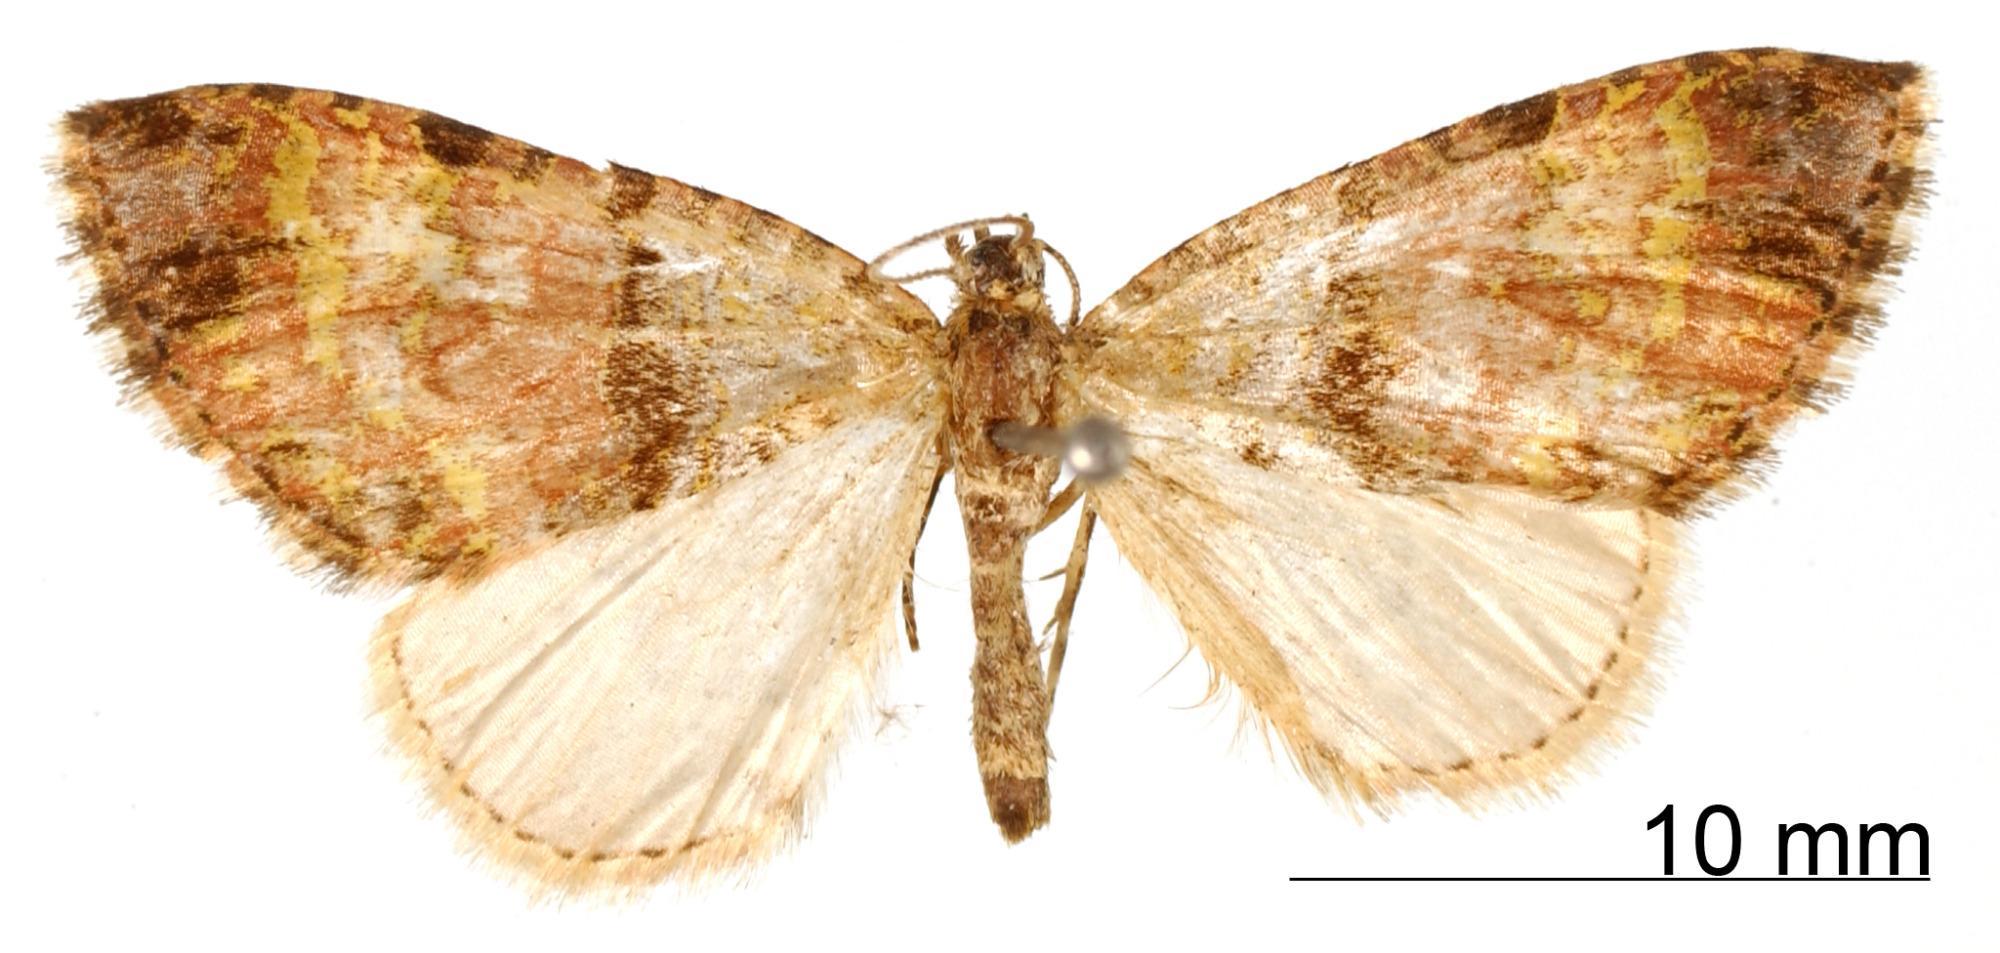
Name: Anticlea rufistrota
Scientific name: Anticlea rufistrota Dognin, 1913
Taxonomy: Animalia, Arthropoda, Insecta, Lepidoptera, Geometridae, Larentiinae
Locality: Yuntas pres Cali, Colombia